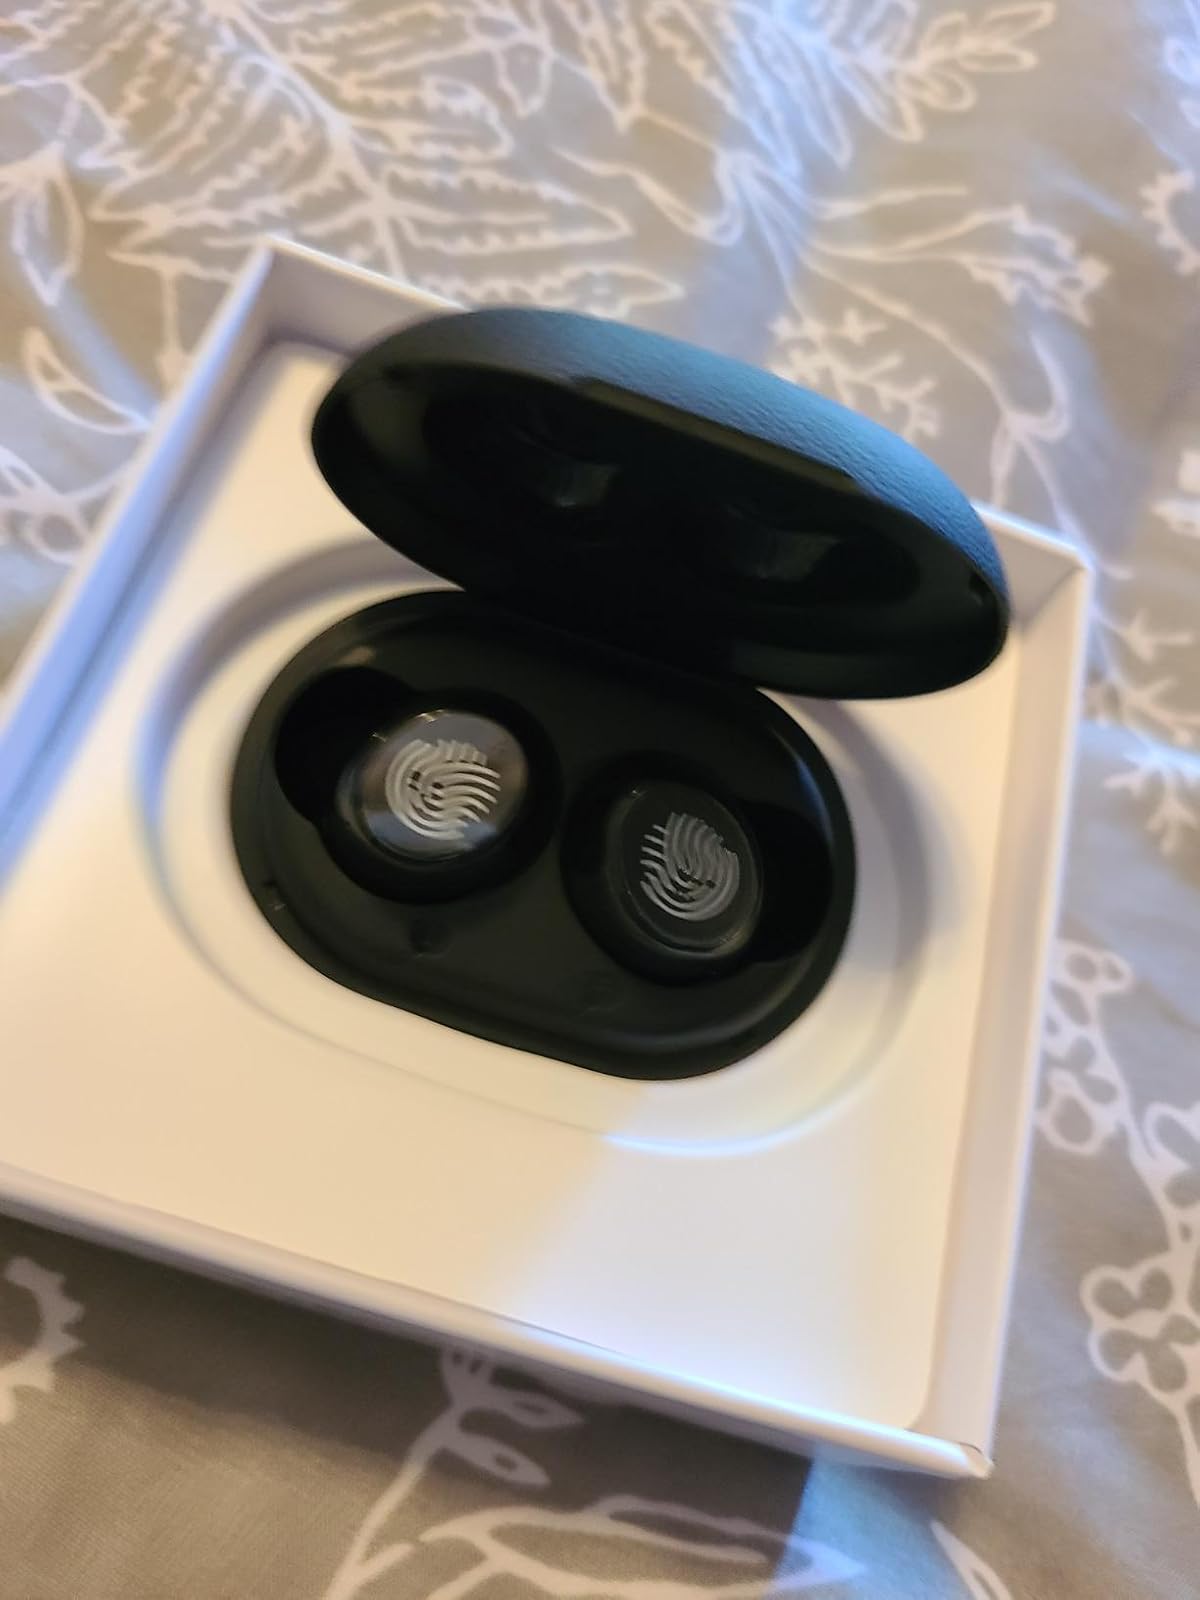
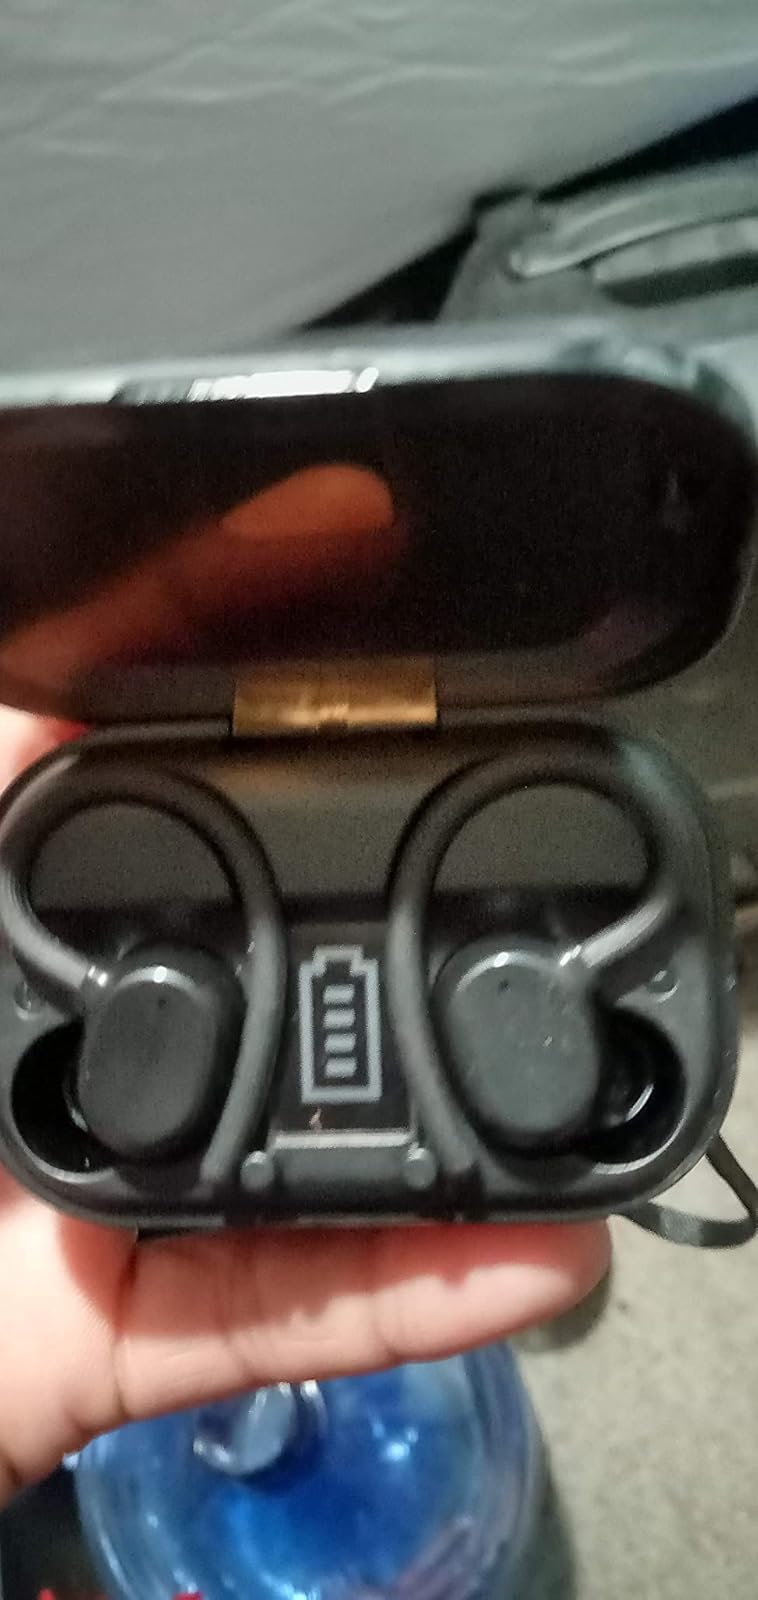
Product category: earbuds
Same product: no